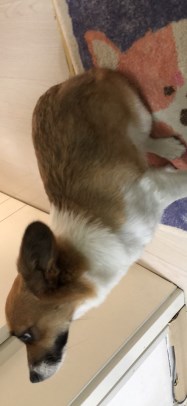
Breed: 2909-n000116-Cardigan